Ben Nighthorse Campbell

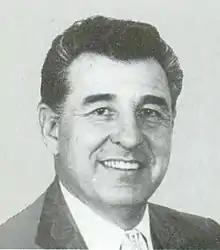
Campbell's congressional photograph (1991).

In 1986, Campbell was elected to the U.S. House of Representatives, defeating incumbent Mike Strang; he was reelected twice to this seat. In 1989, he authored the bill HR 2668 to establish the National Museum of the American Indian, which became PL 101–185.